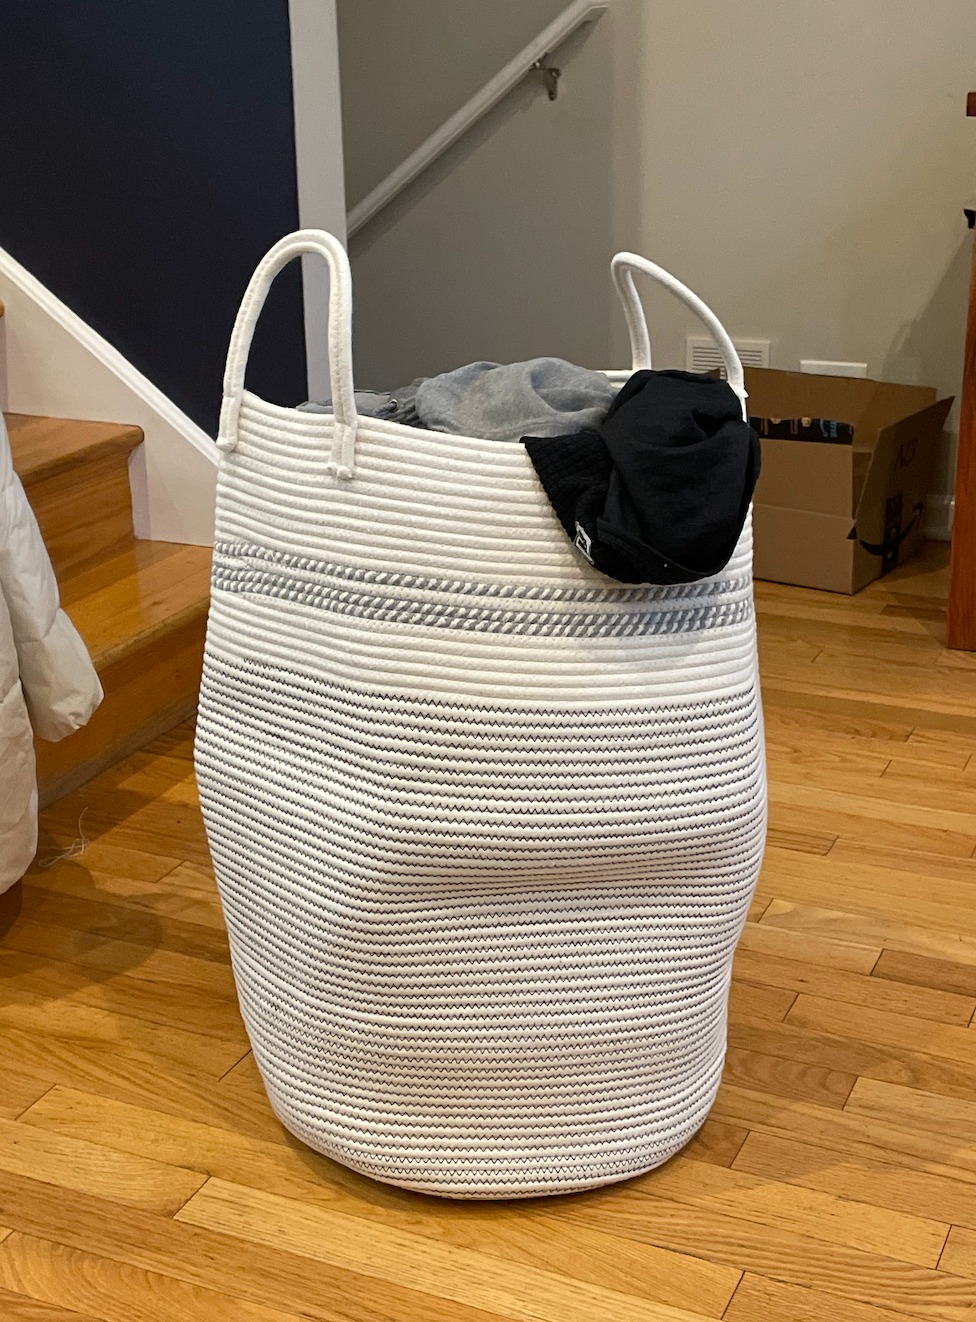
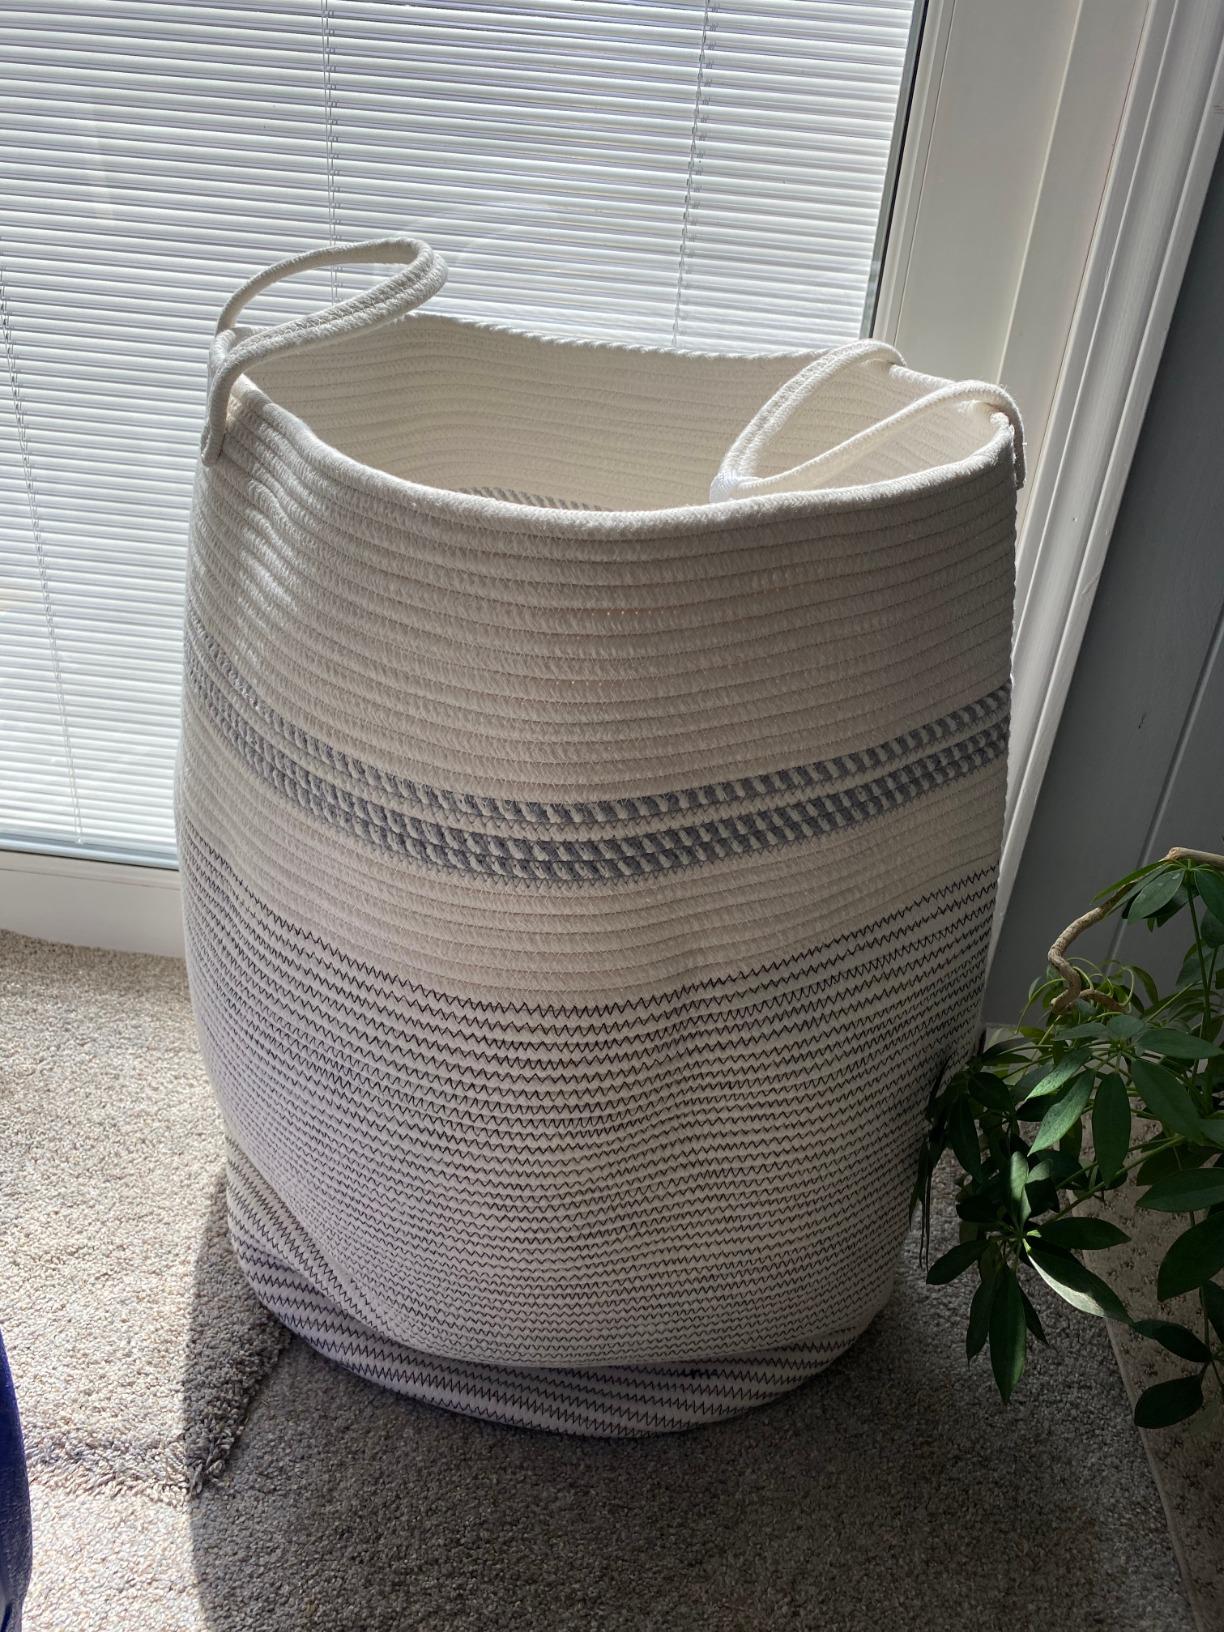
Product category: items_hamper
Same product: yes